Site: brandenburg
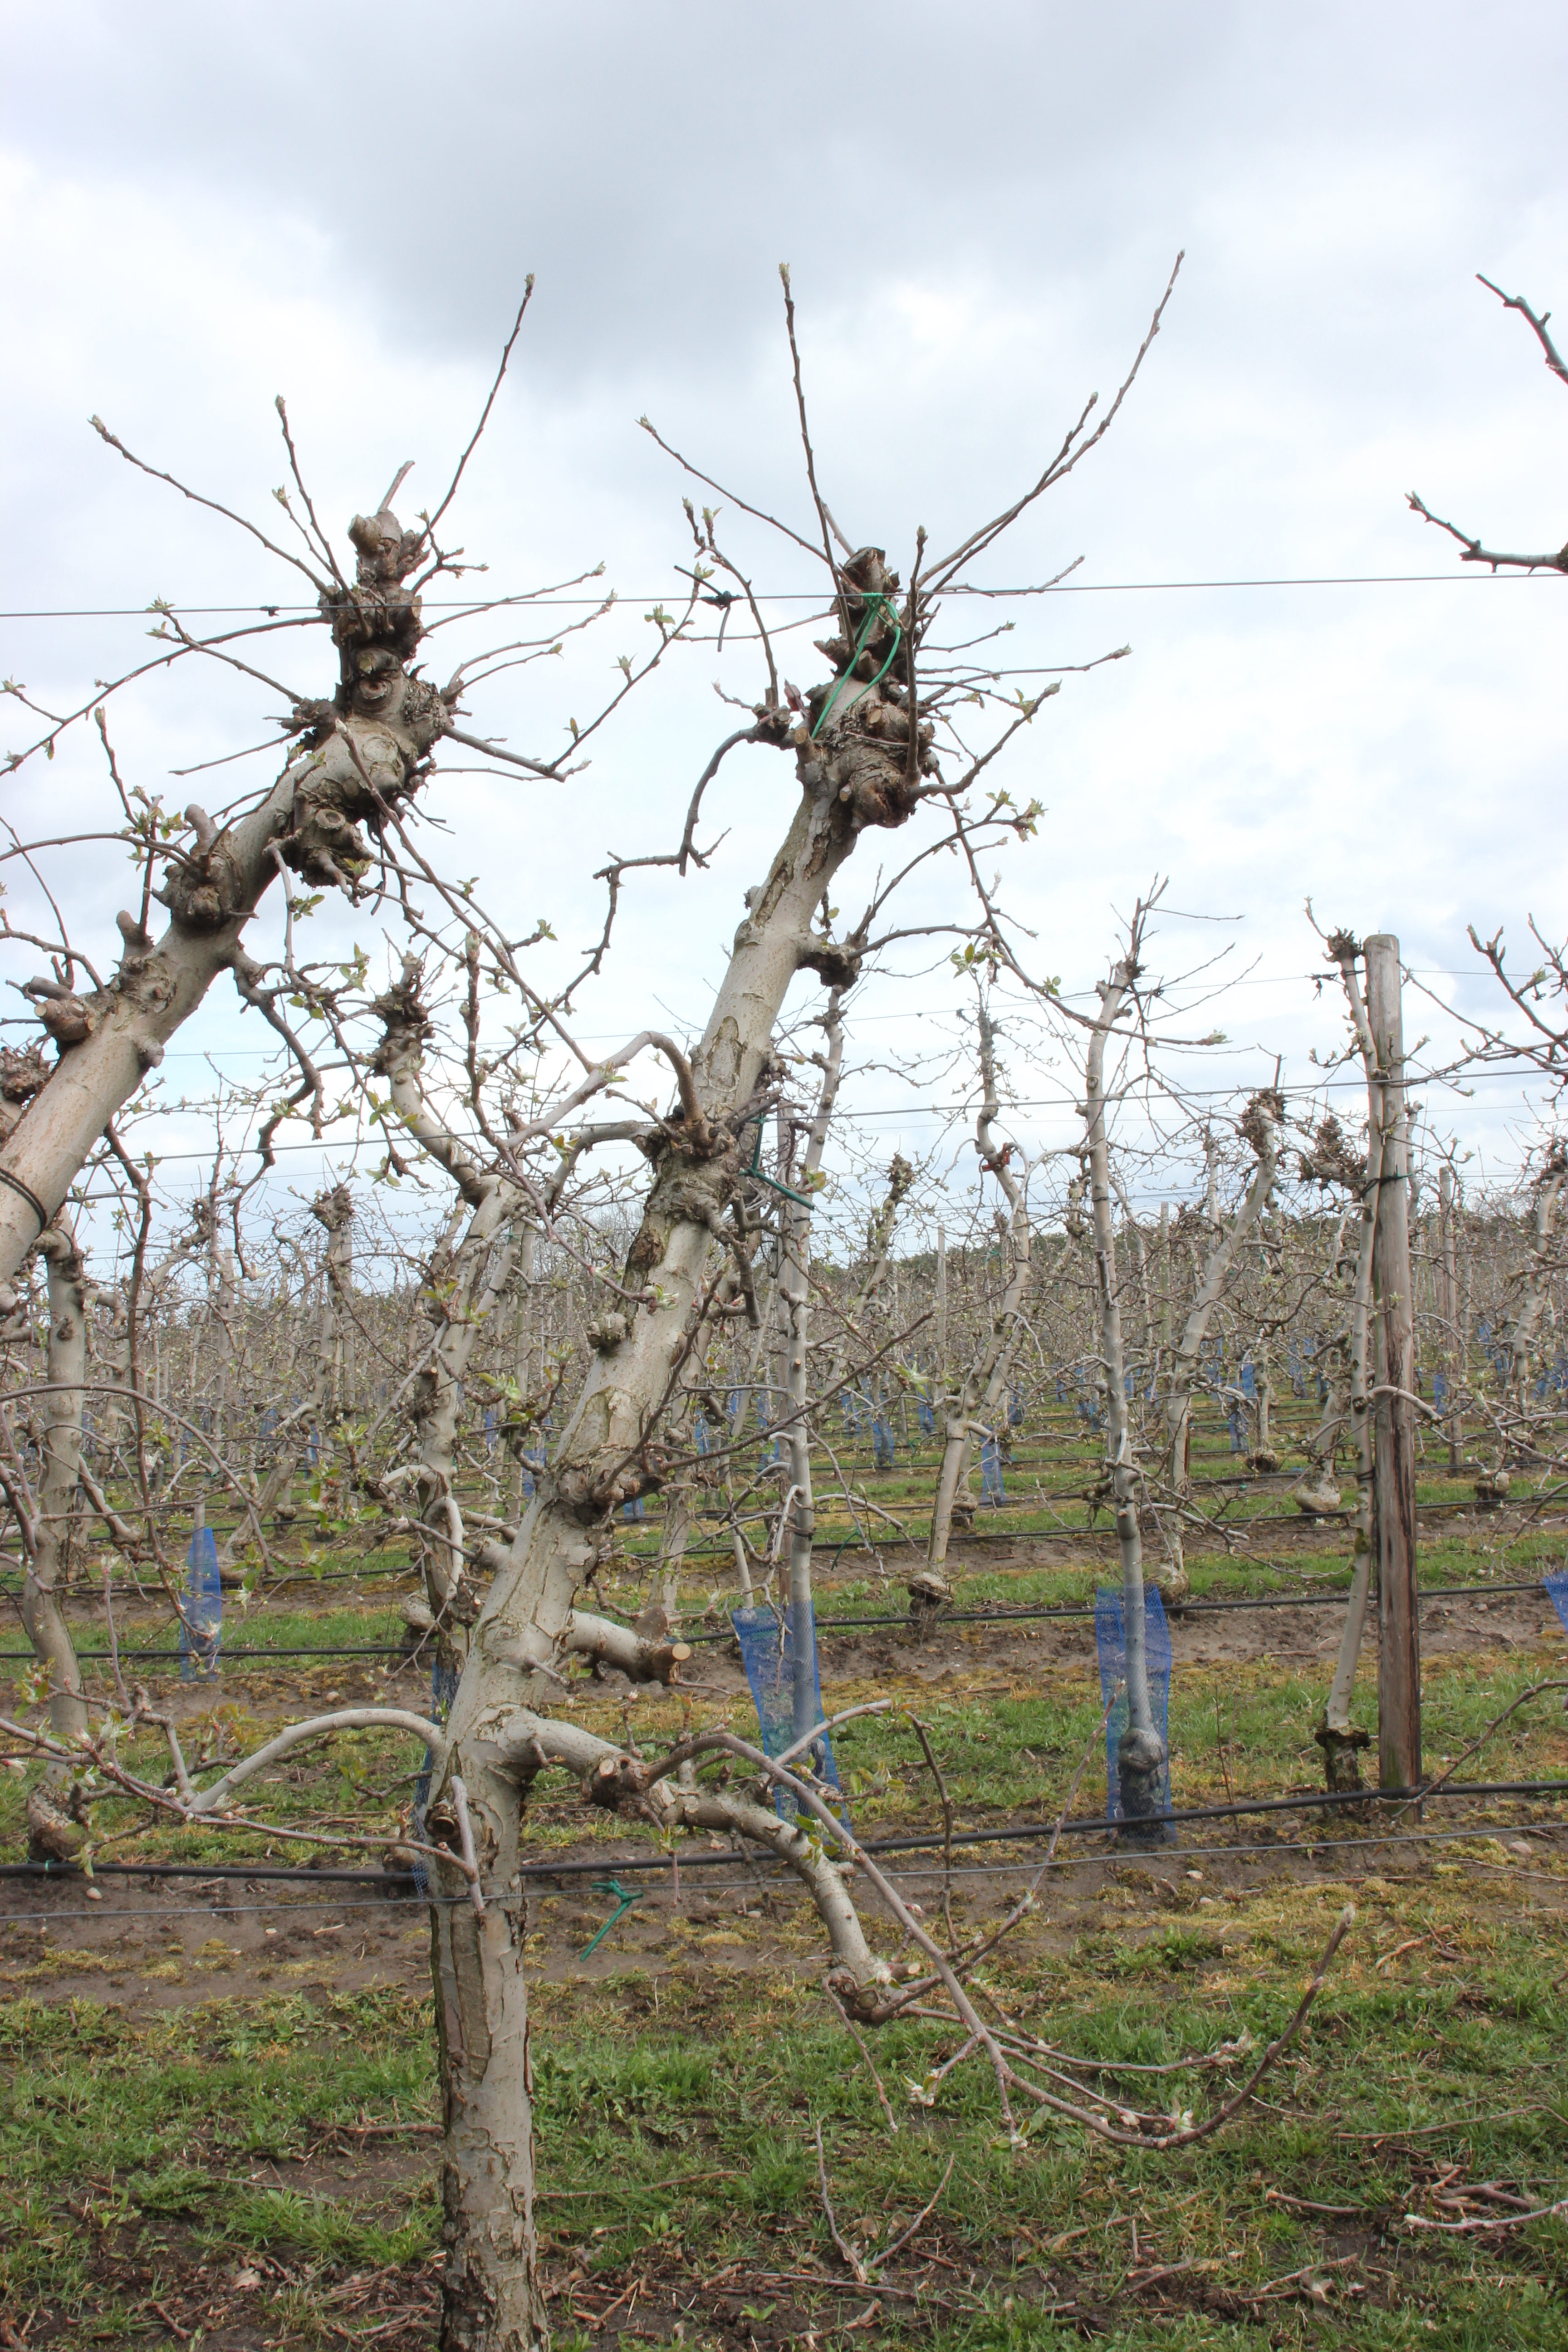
Growth stage (BBCH 55): Inflorescence emergence